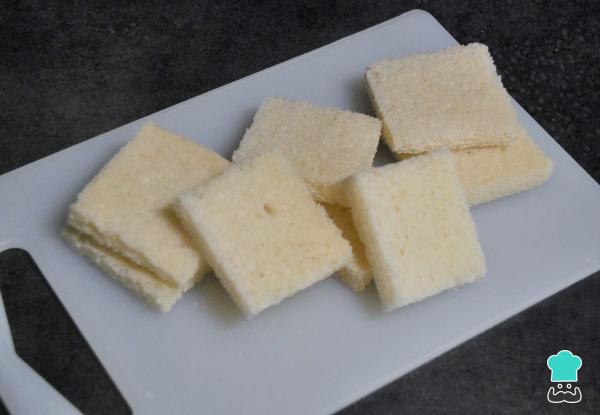
Corta en cuadros las rebanadas de pan, como se ve en la foto. Si quieres puedes tostar el pan de molde o usar pan de distintos sabores, para estos canapés de Navidad también puedes usar galletas saladas.